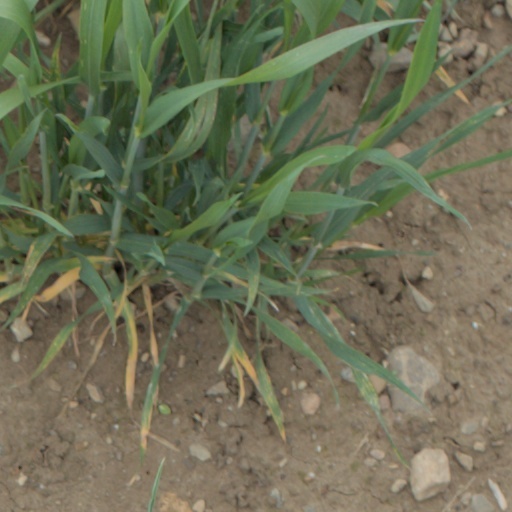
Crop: wheat